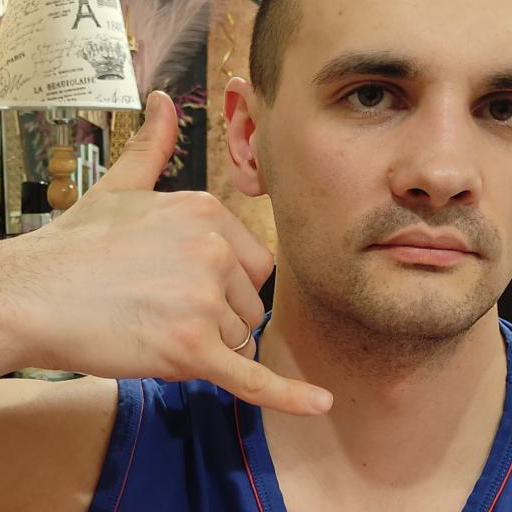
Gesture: call